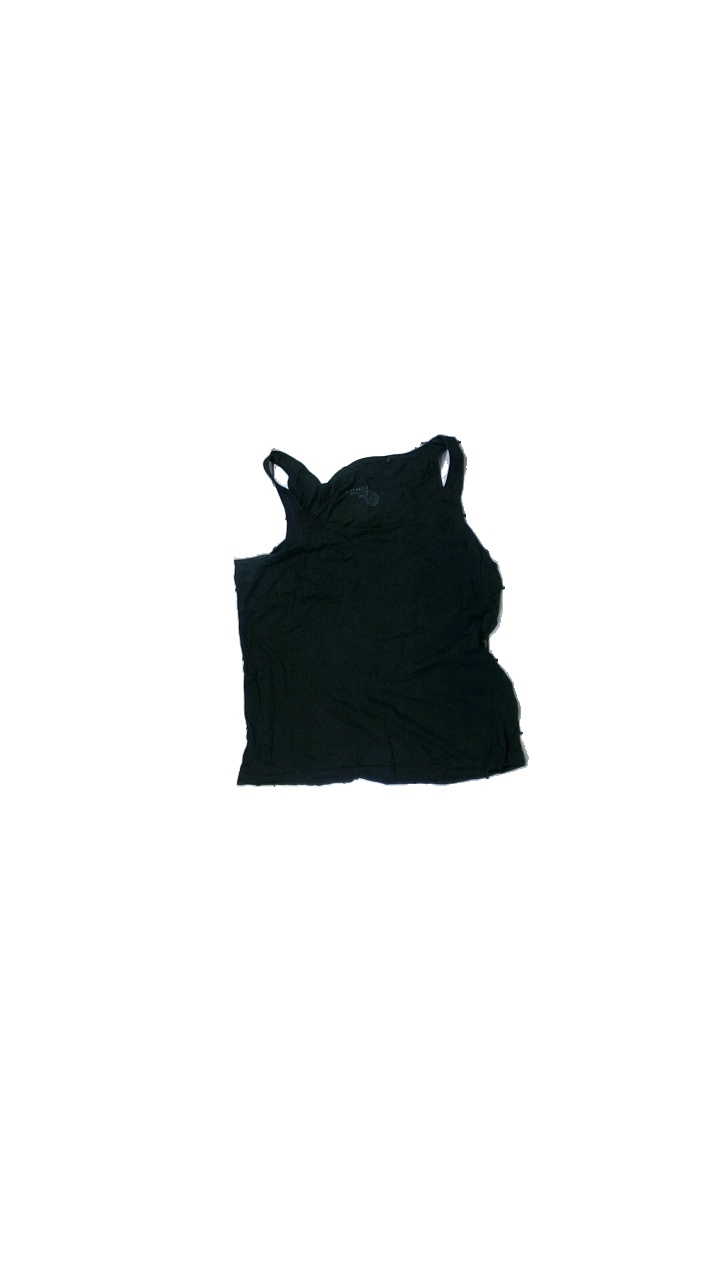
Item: Tank Top (Ladies)
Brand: Lindex
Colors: Black
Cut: Regular, C-collar
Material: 100% cotton
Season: All
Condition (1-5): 2
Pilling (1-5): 2
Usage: Export
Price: <50